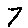
Label: 7